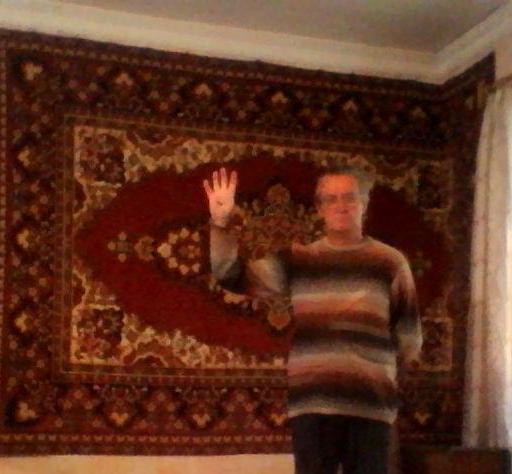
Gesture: four